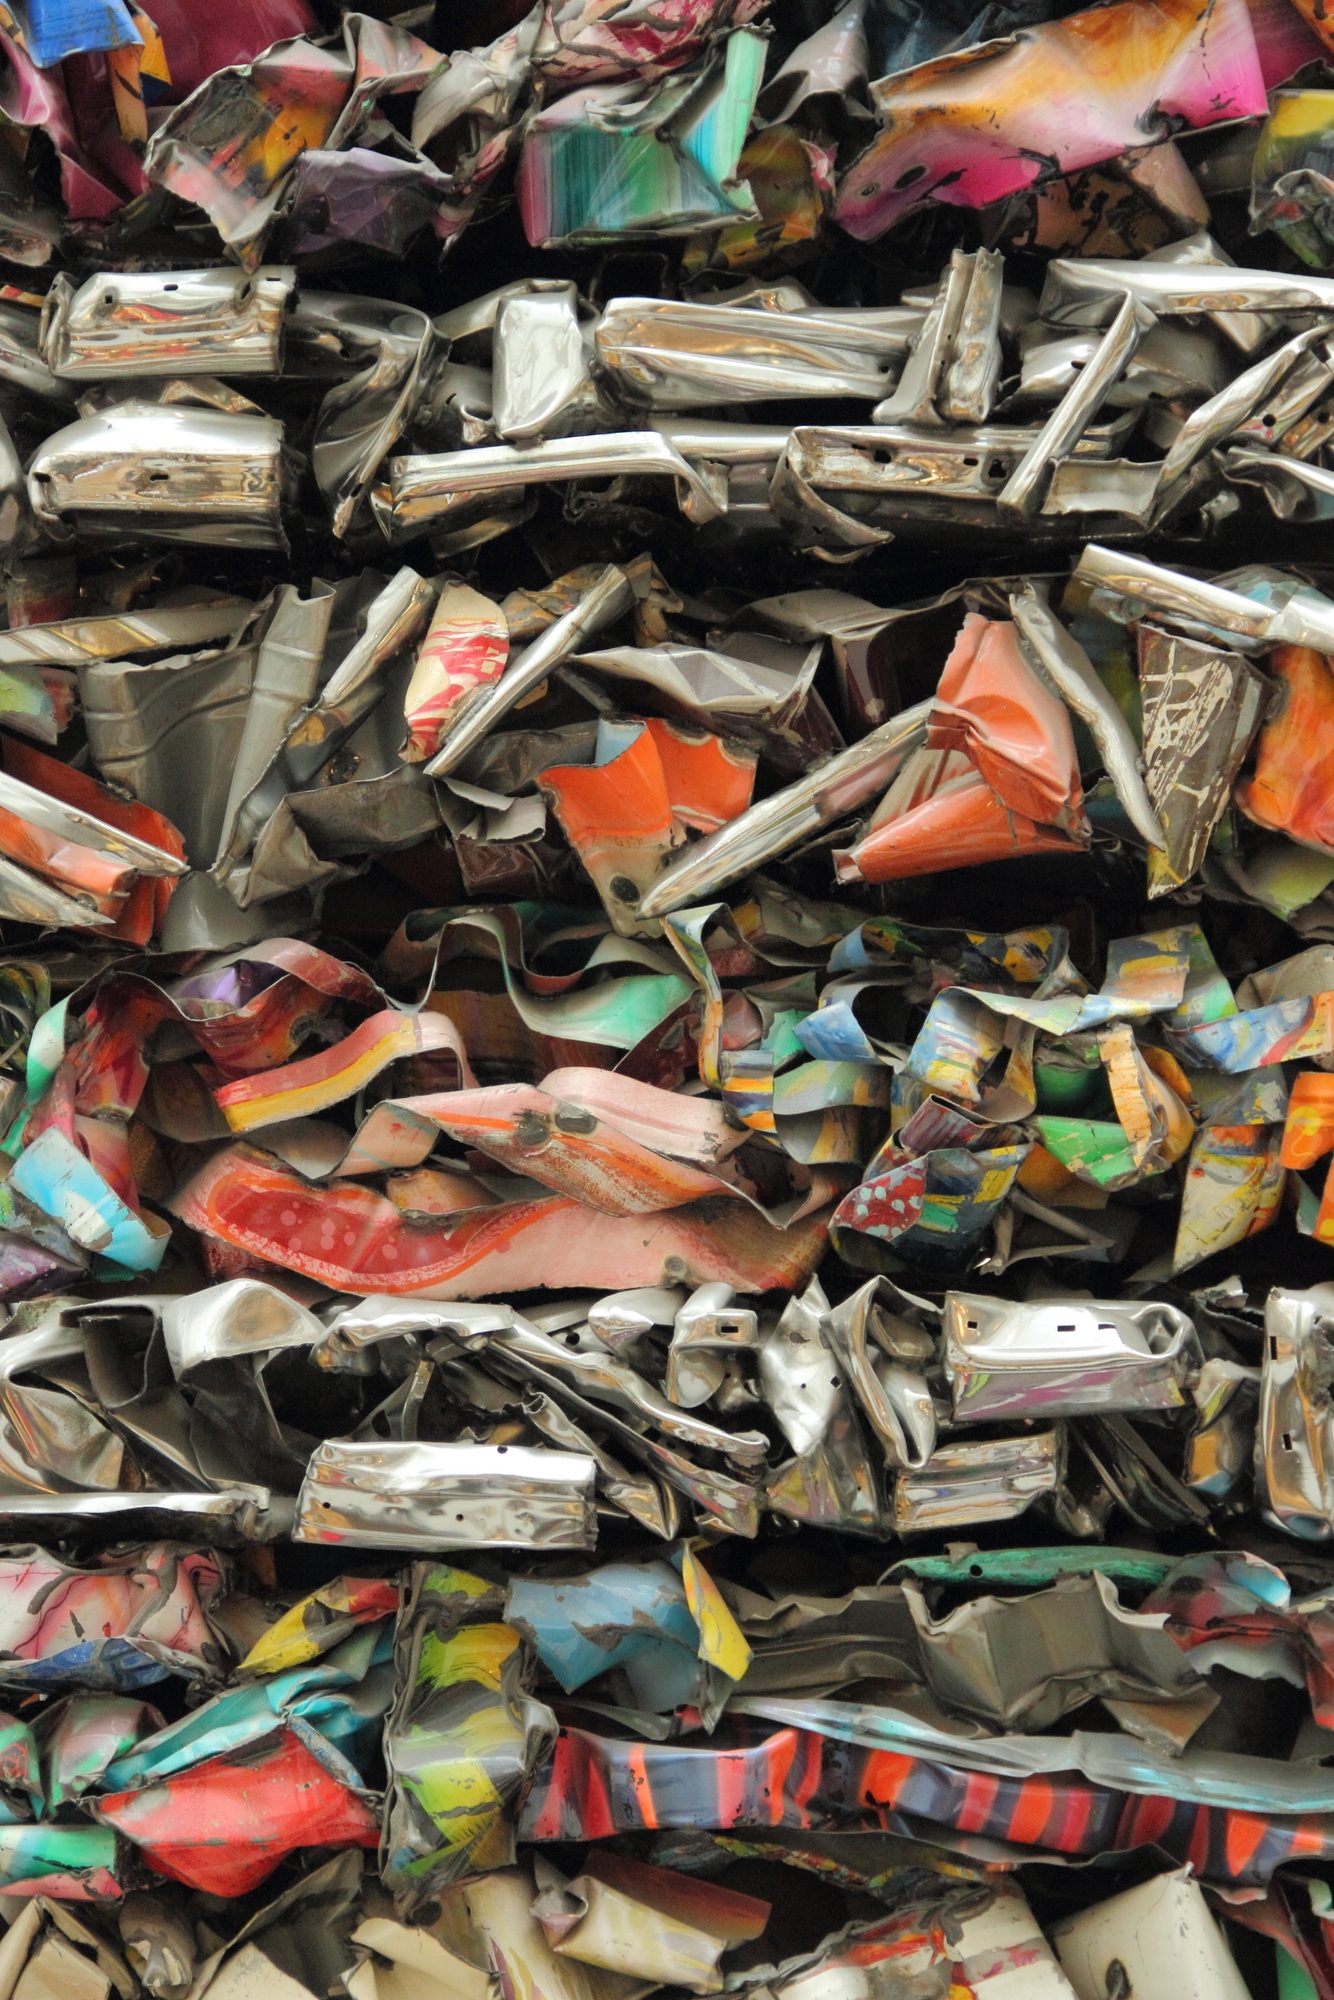
statue, color, market, modern, sculpture, capital, art, great, waste, sculptures, german, scrap, it is interesting to, hotels in berlin, modern sculpture